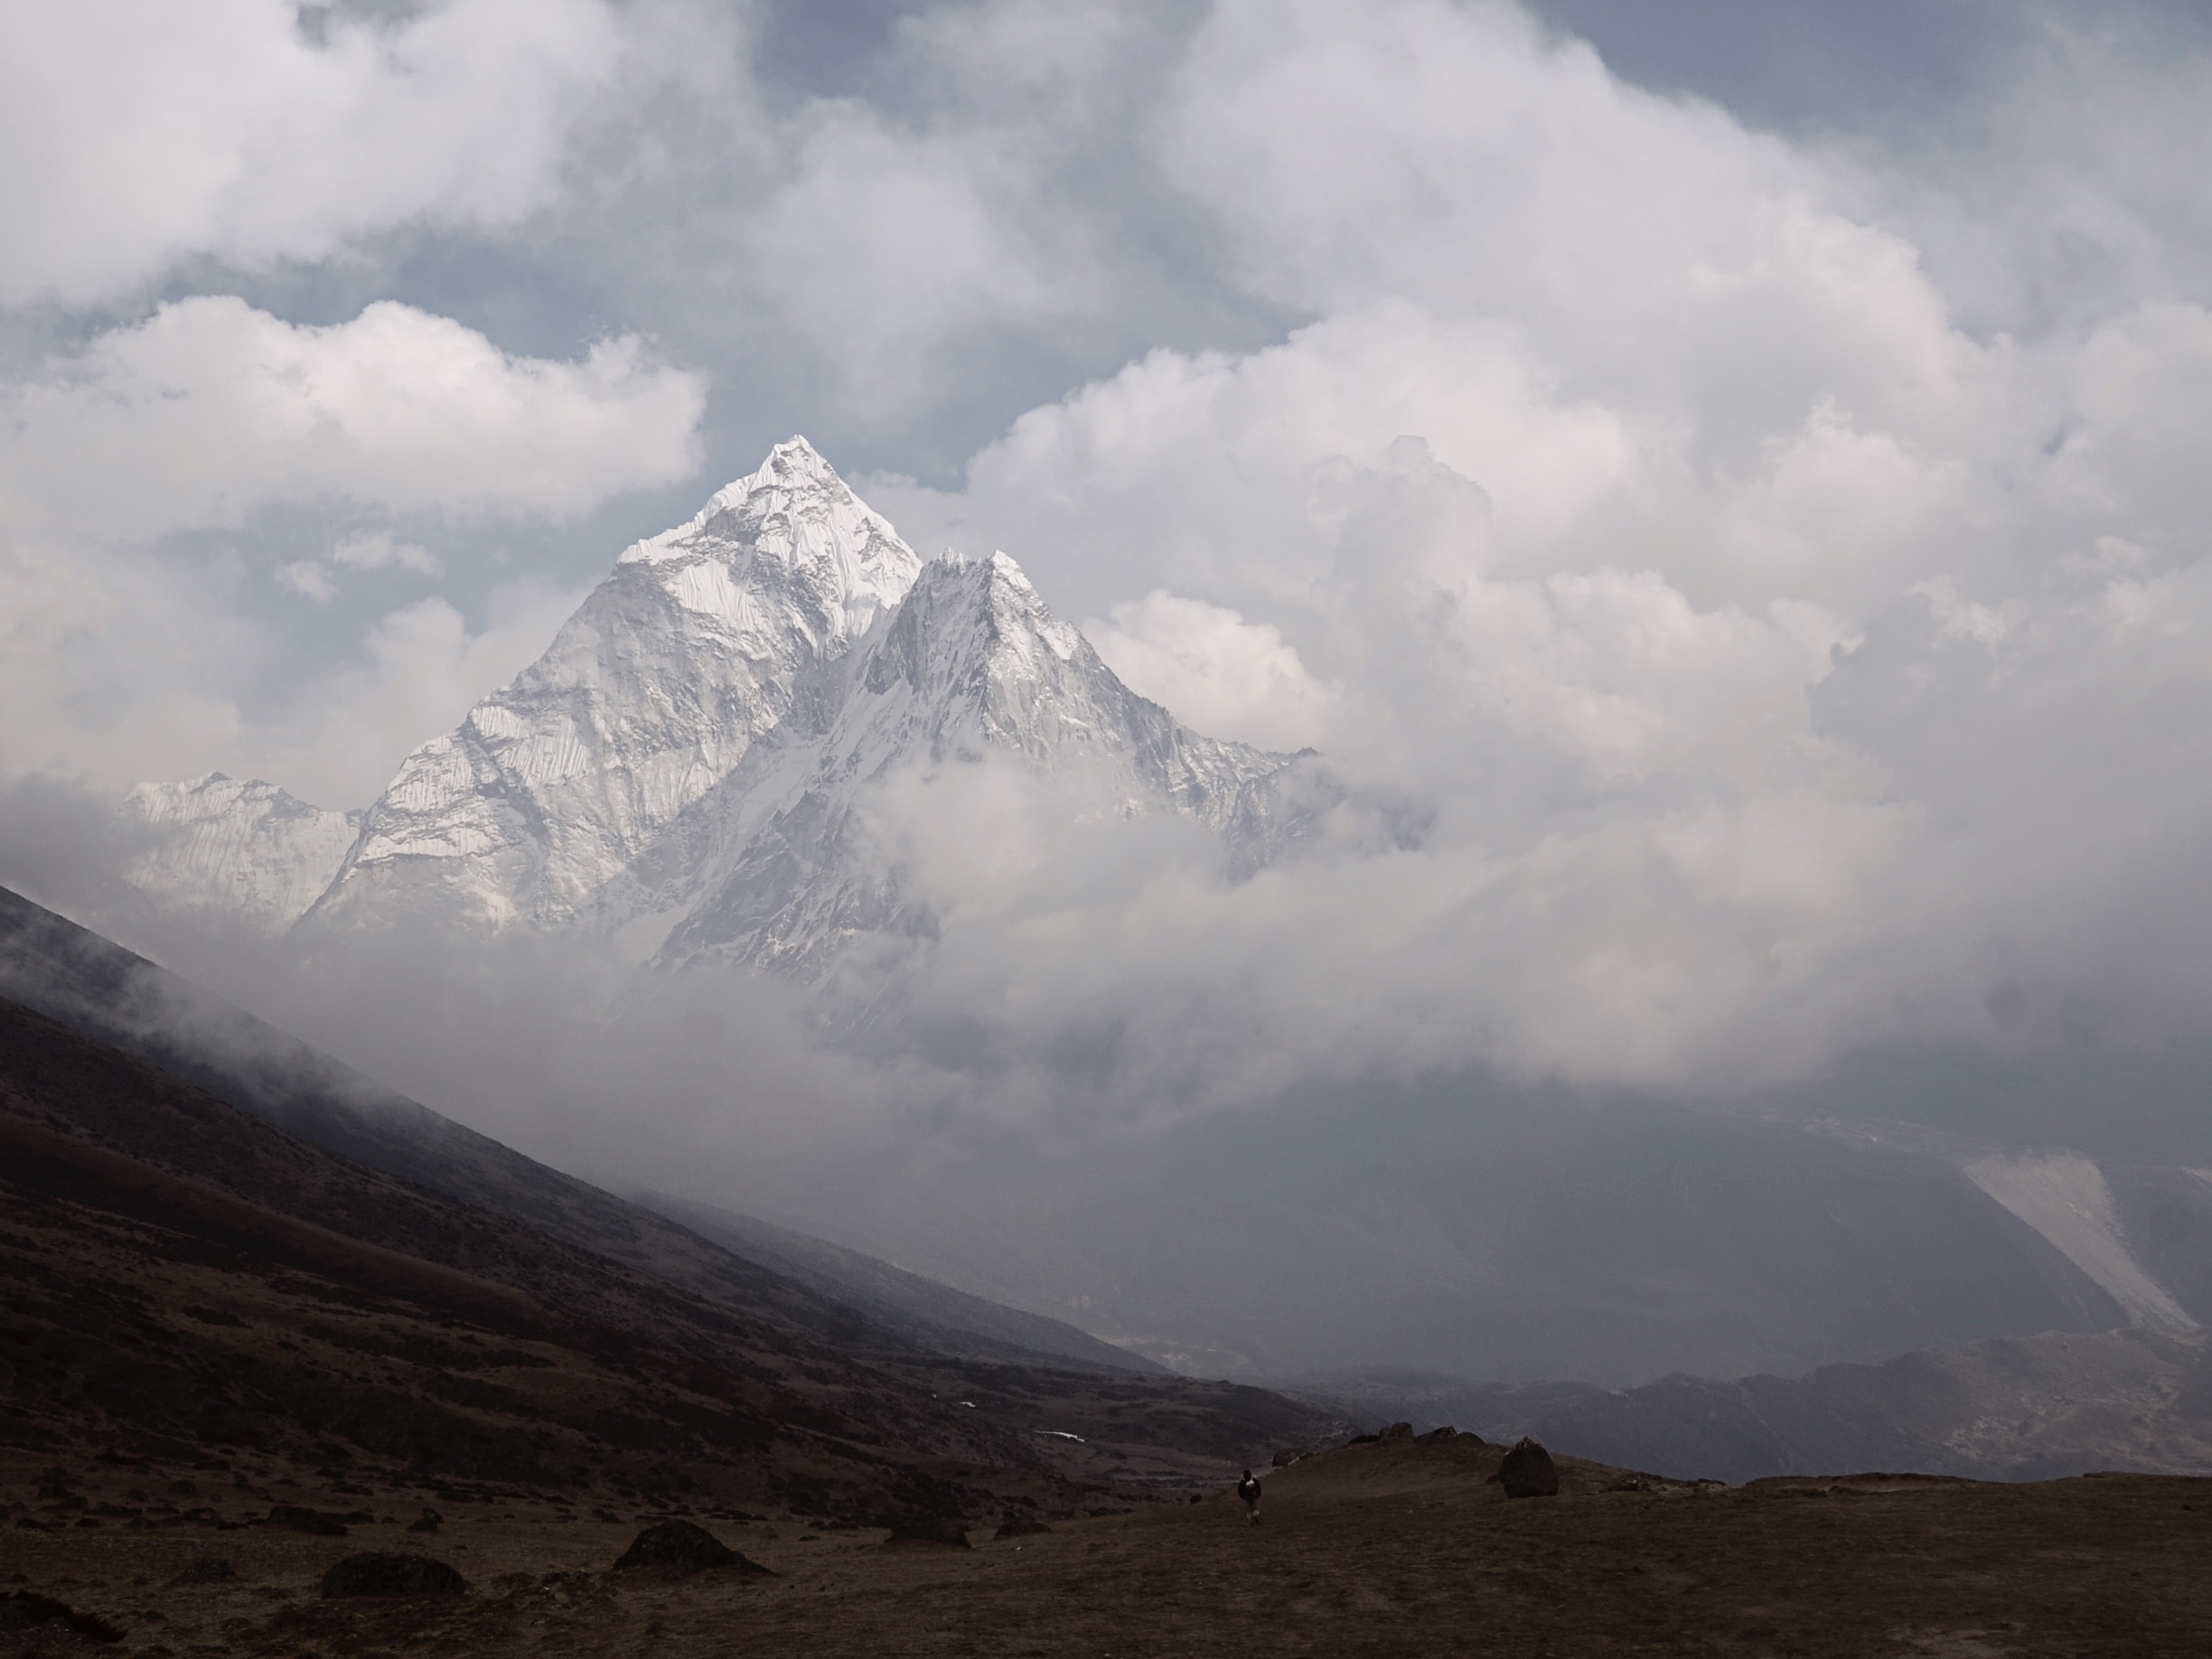
landscape, wilderness, mountain, snow, cloud, hill, valley, mountain range, weather, highland, ridge, plain, summit, alps, plateau, fell, landform, mountain pass, geographical feature, atmospheric phenomenon, mountainous landforms